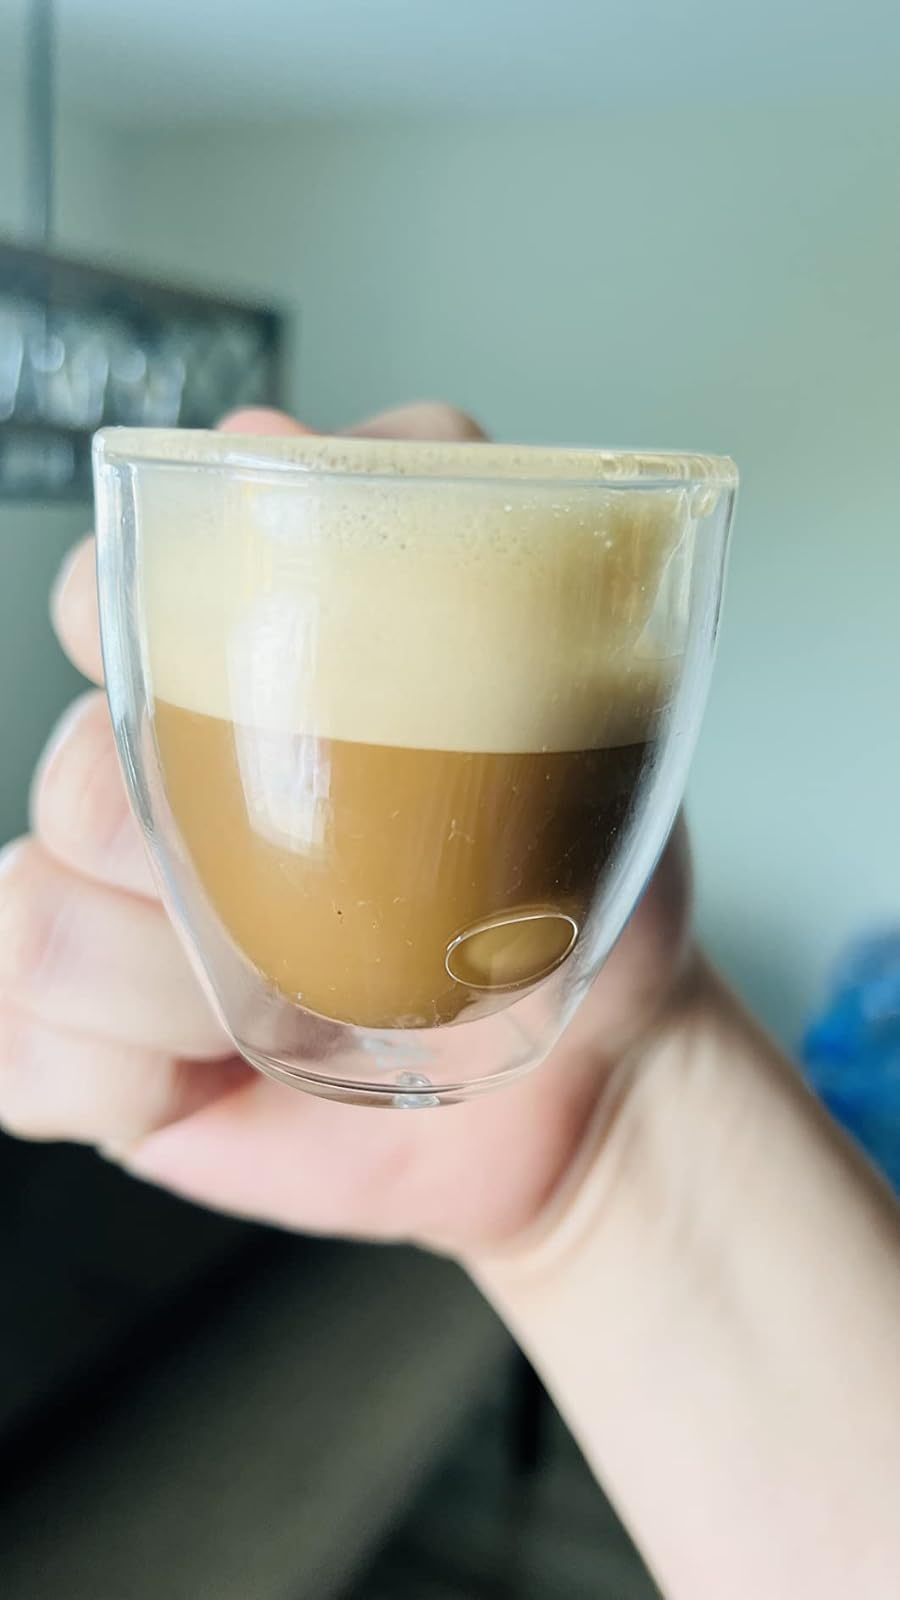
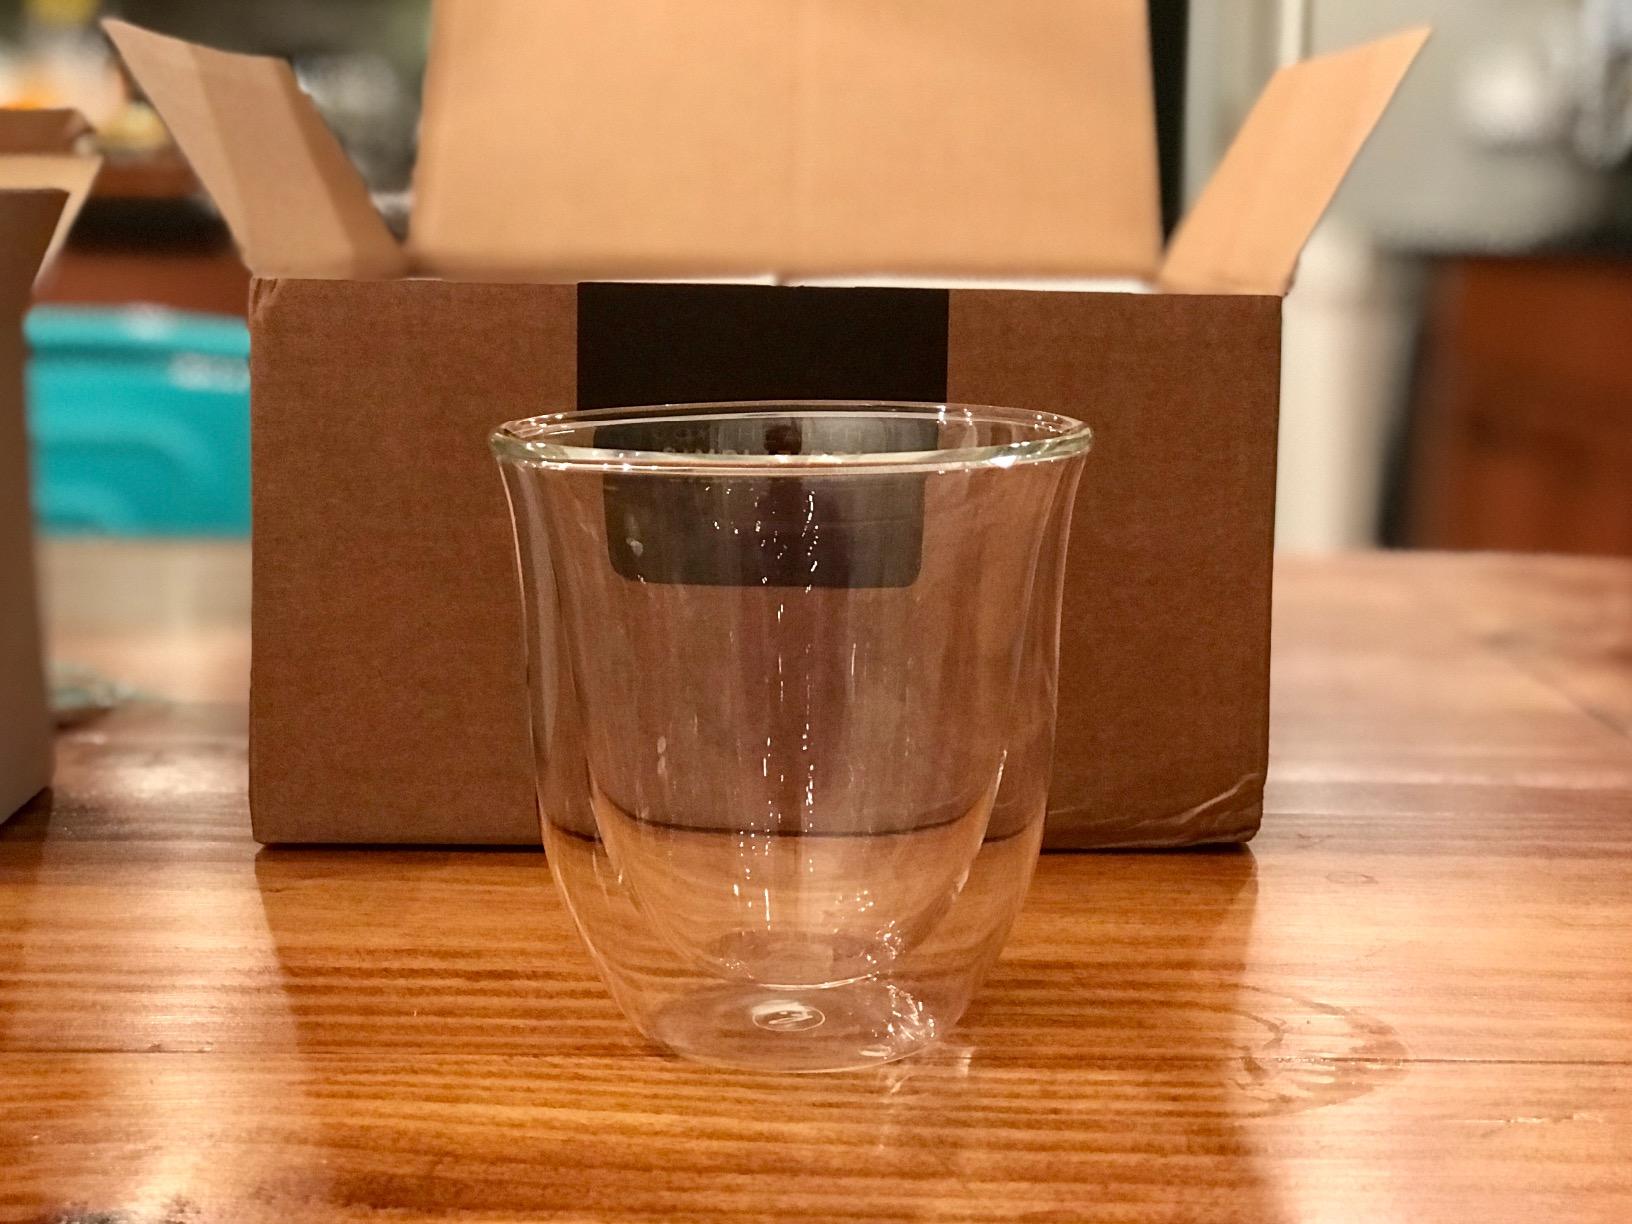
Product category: items_mug
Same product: no